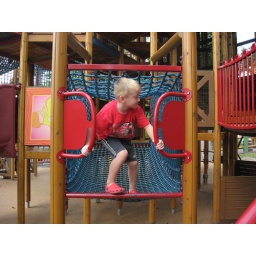
Mason in the tree house